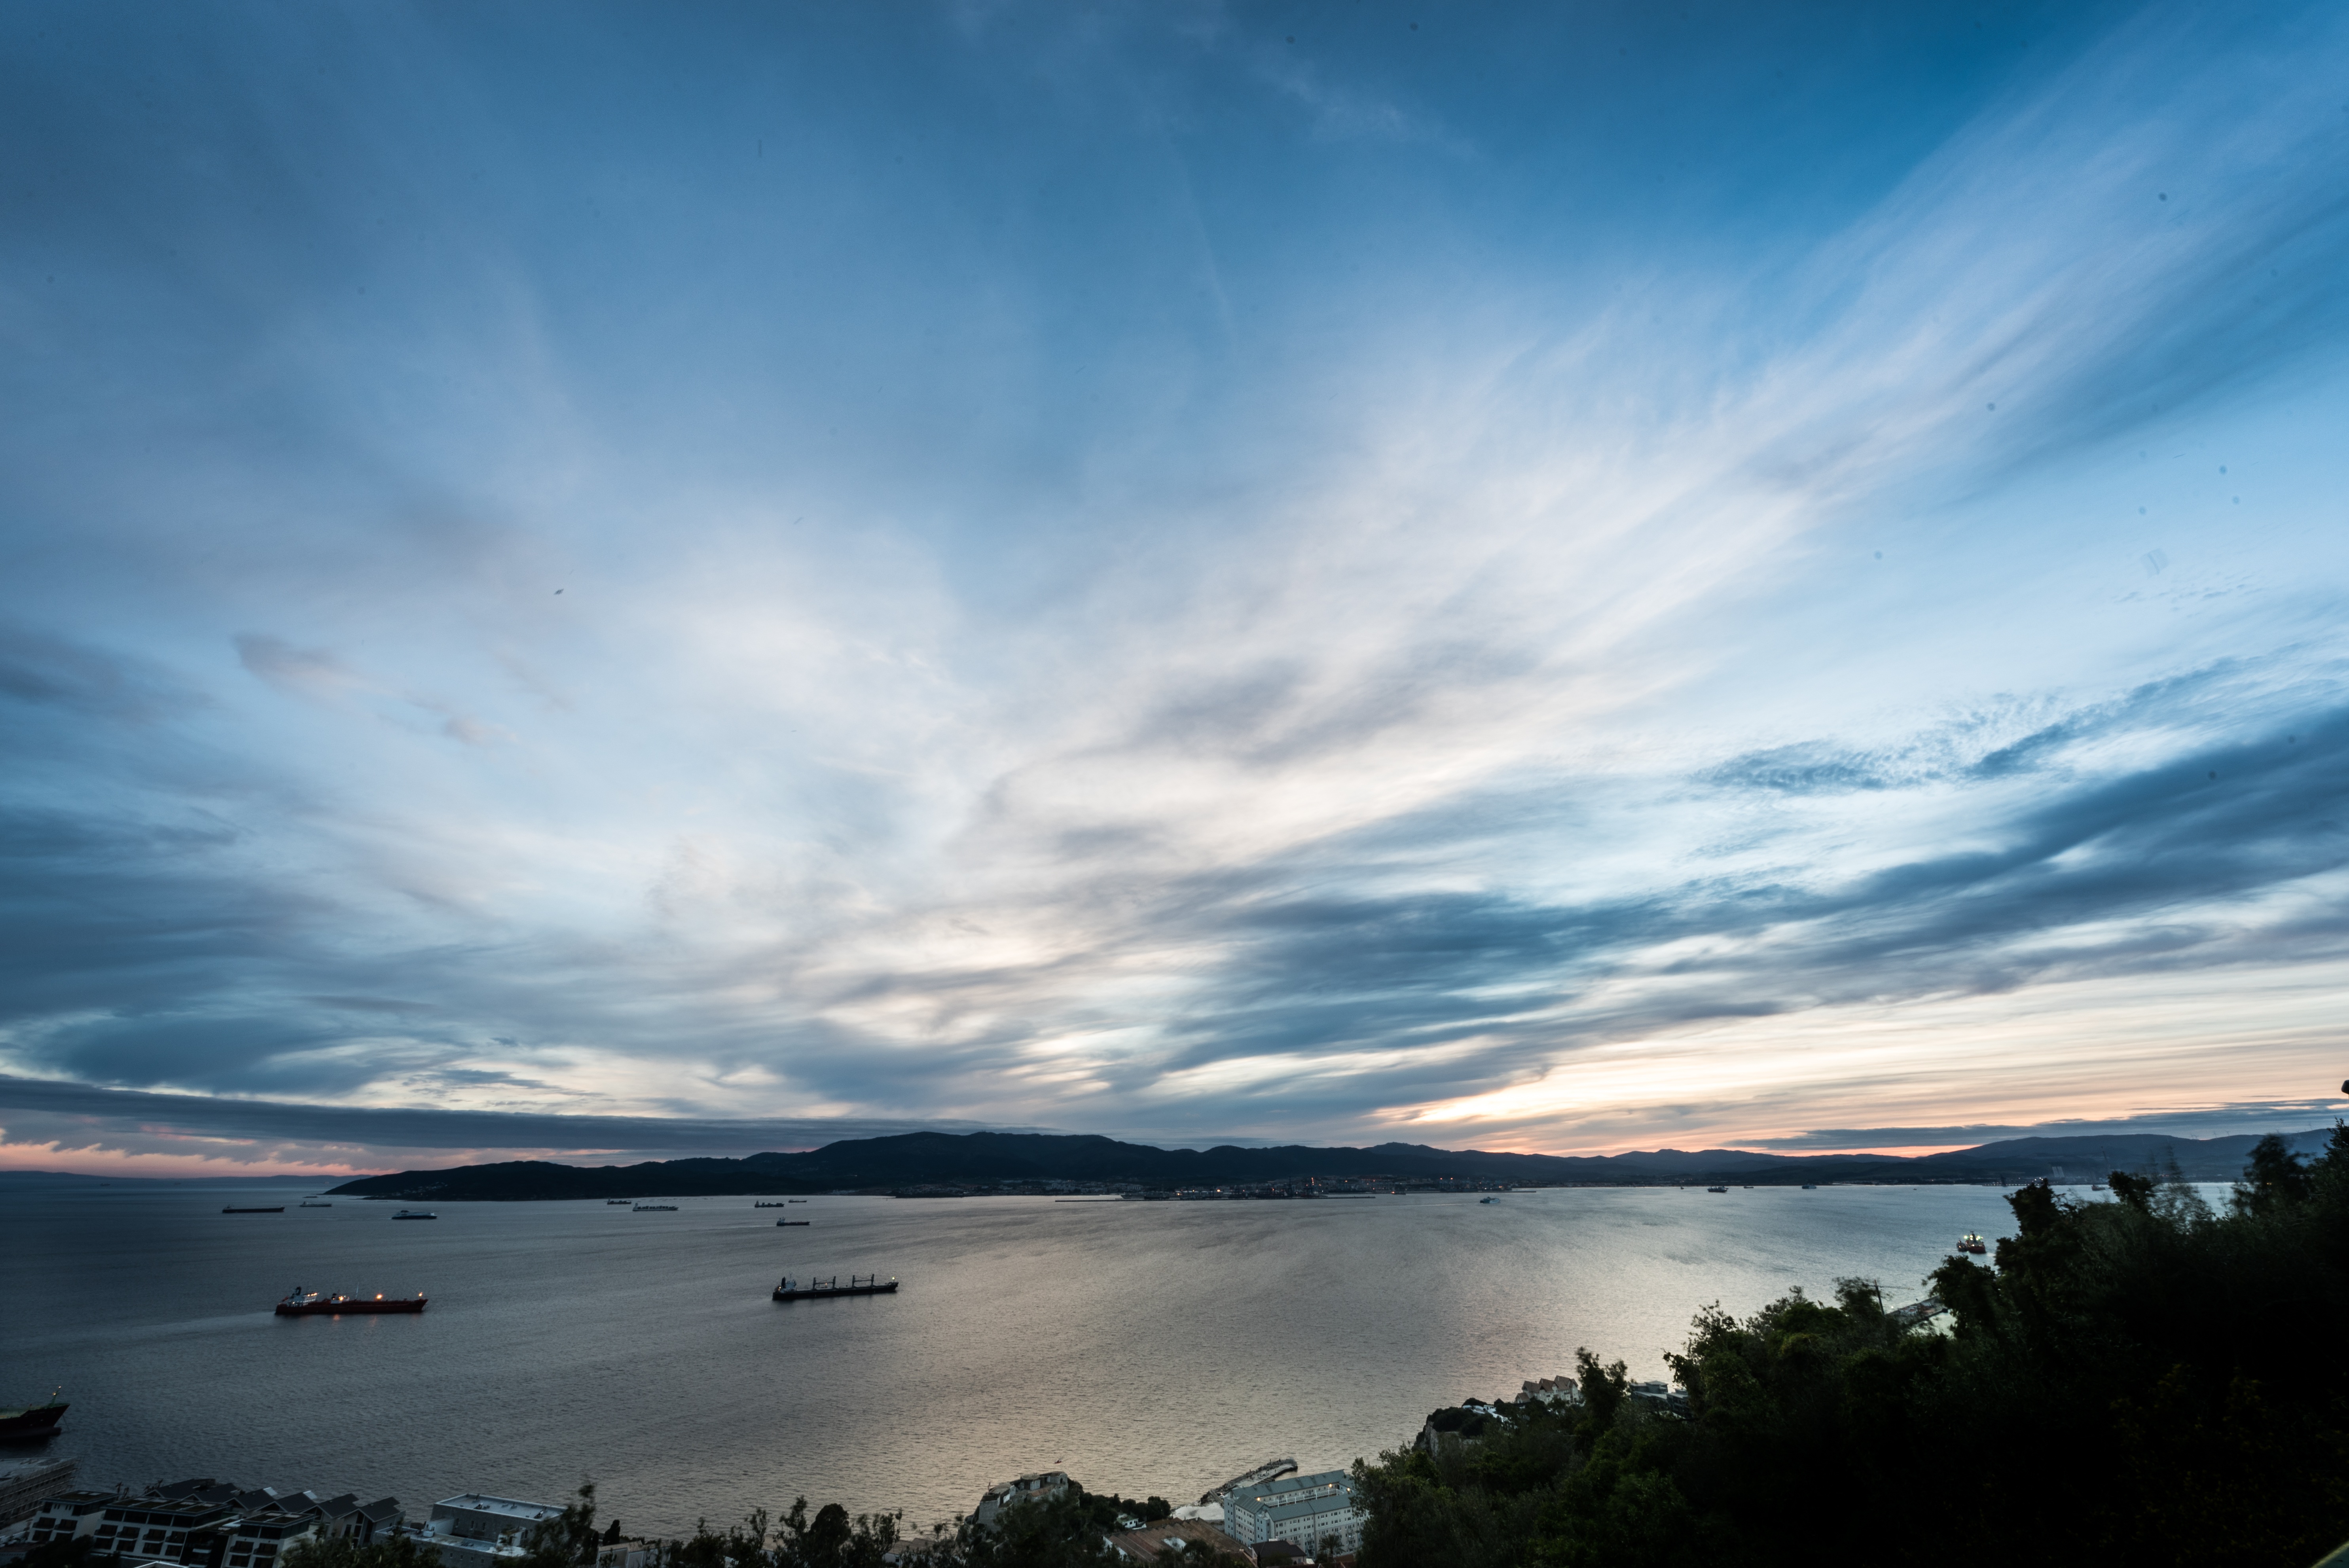
landscape, sea, coast, nature, ocean, horizon, mountain, cloud, sky, sun, sunrise, sunset, sunlight, morning, shore, lake, dawn, atmosphere, dusk, evening, reflection, bay, body of water, gibraltar, clouds, boats, ships, loch, meteorological phenomenon, algeciras, atmospheric phenomenon